Latin American music in the United States

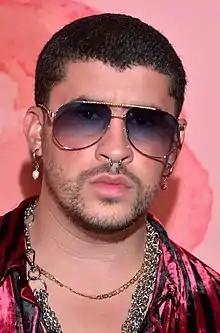
Bad Bunny

On 24 July 2007, "Billboard" magazine reported that Lopez and husband Marc Anthony would co-headline a worldwide tour called "Juntos en Concierto" starting in New Jersey on 29 September. Tickets went on sale on August 10. The tour was a mix of her current music, older tunes, and Spanish music. In a later press release, Lopez announced a detailed itinerary. The tour launched 28 September 2007 at the Mark G. Etess Arena and ended on 7 November 2007 at the American Airlines Arena in Miami, Florida. The lead single, "Qué Hiciste", was officially released to radio stations in January 2007. Since then, it has peaked at 86 on the U.S. Billboard Hot 100 and number one on the Hot Latin Songs and the Hot Dance Club Play. It also went top ten on the European chart. The video for the song was the first Spanish-language video to peak at number one on MTV's Total Request Live daily countdown.